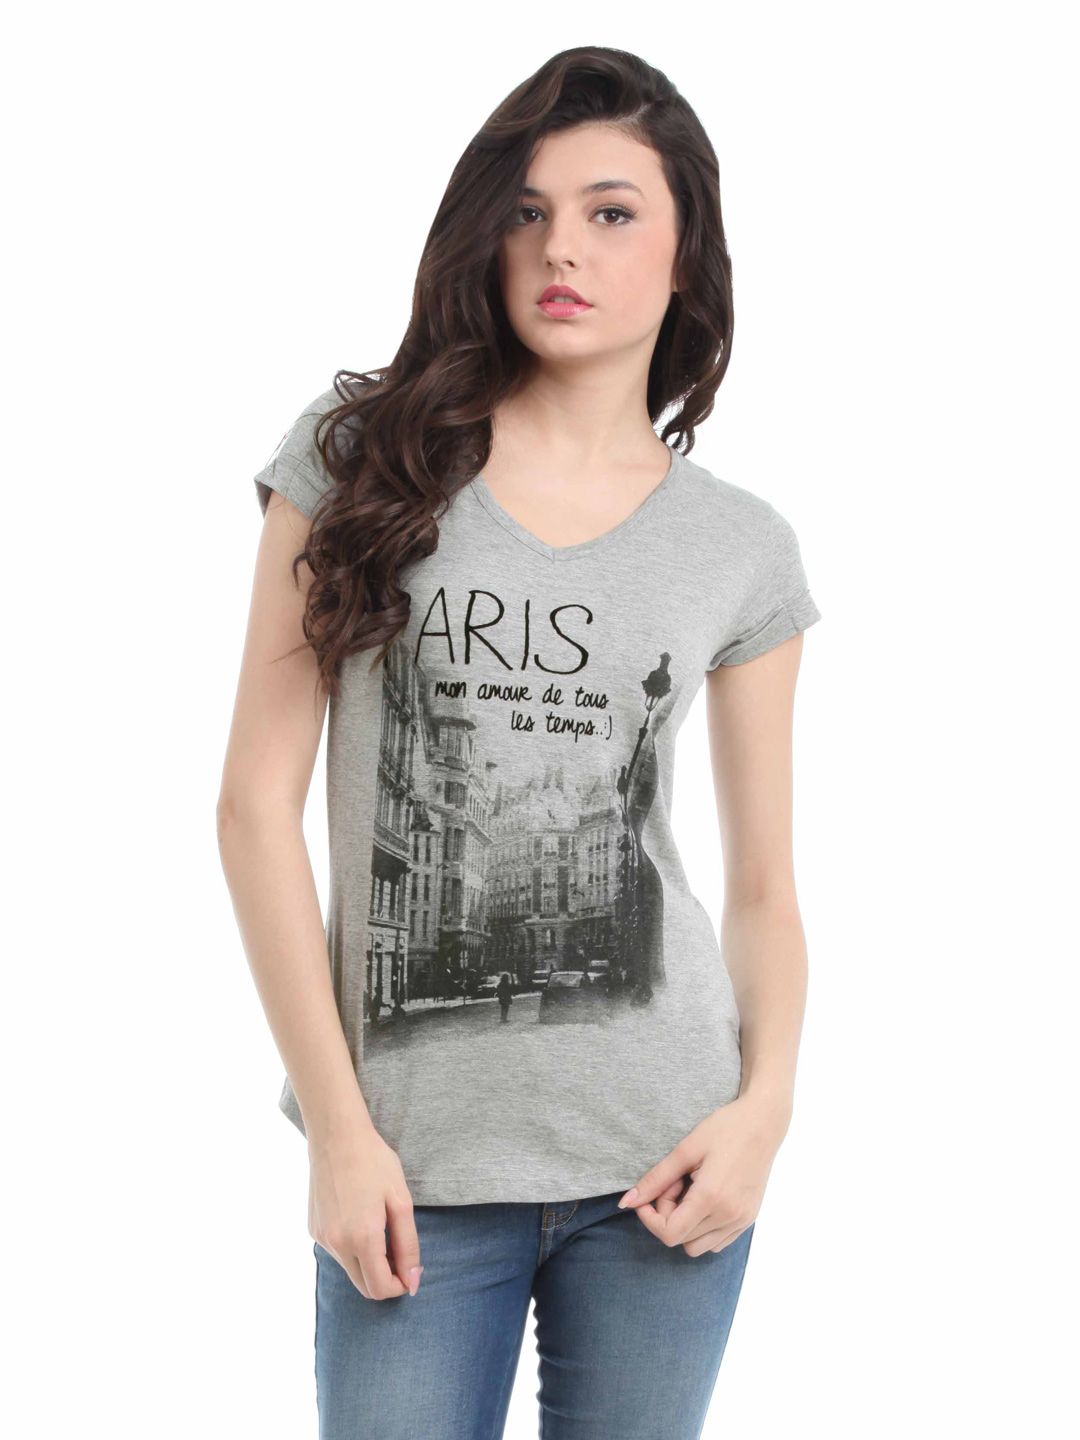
Tokyo Talkies Women Grey Melange Printed Top
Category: Apparel / Topwear / Tops
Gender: Women
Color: Grey Melange
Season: Summer 2012
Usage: Casual